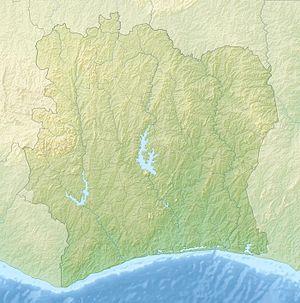
Goulia est une ville du nord-Ouest de la Côte d'Ivoire, proche de la frontière avec le Mali, à 950 kilomètres de la capitale économique Abidjan, en Afrique de l'ouest. C'est une sous-préfecture du département de Kaniasso, dans la région du Folon, district du Denguélé.
Bakoubly ou Bakoubli est une localité de l'ouest de la Côte d'Ivoire et appartenant au département de Toulepleu, Région du Moyen Cavally. La localité de Bakoubly est un chef-lieu de commune.
Bondo est une ville et une commune de Côte d'Ivoire. Elle est située au nord-est de la Côte d'Ivoire, dans le District du Zanzan, près de la frontière avec le Ghana, à 603 km au nord d'Abidjan. Elle se situe dans le Département de Bondoukou.
Sassandra est une ville de Côte d'Ivoire, au bord du golfe de Guinée à l'embouchure du fleuve Sassandra.
Bakanou est une localité du sud est de la Côte d'Ivoire et appartenant au département de Sikensi, dans la Région des Lagunes. La localité de Bakanou est un chef-lieu de commune.